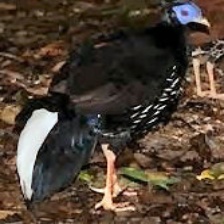
Species: CRESTED FIREBACK
Scientific name: LOPHURA IGNITA